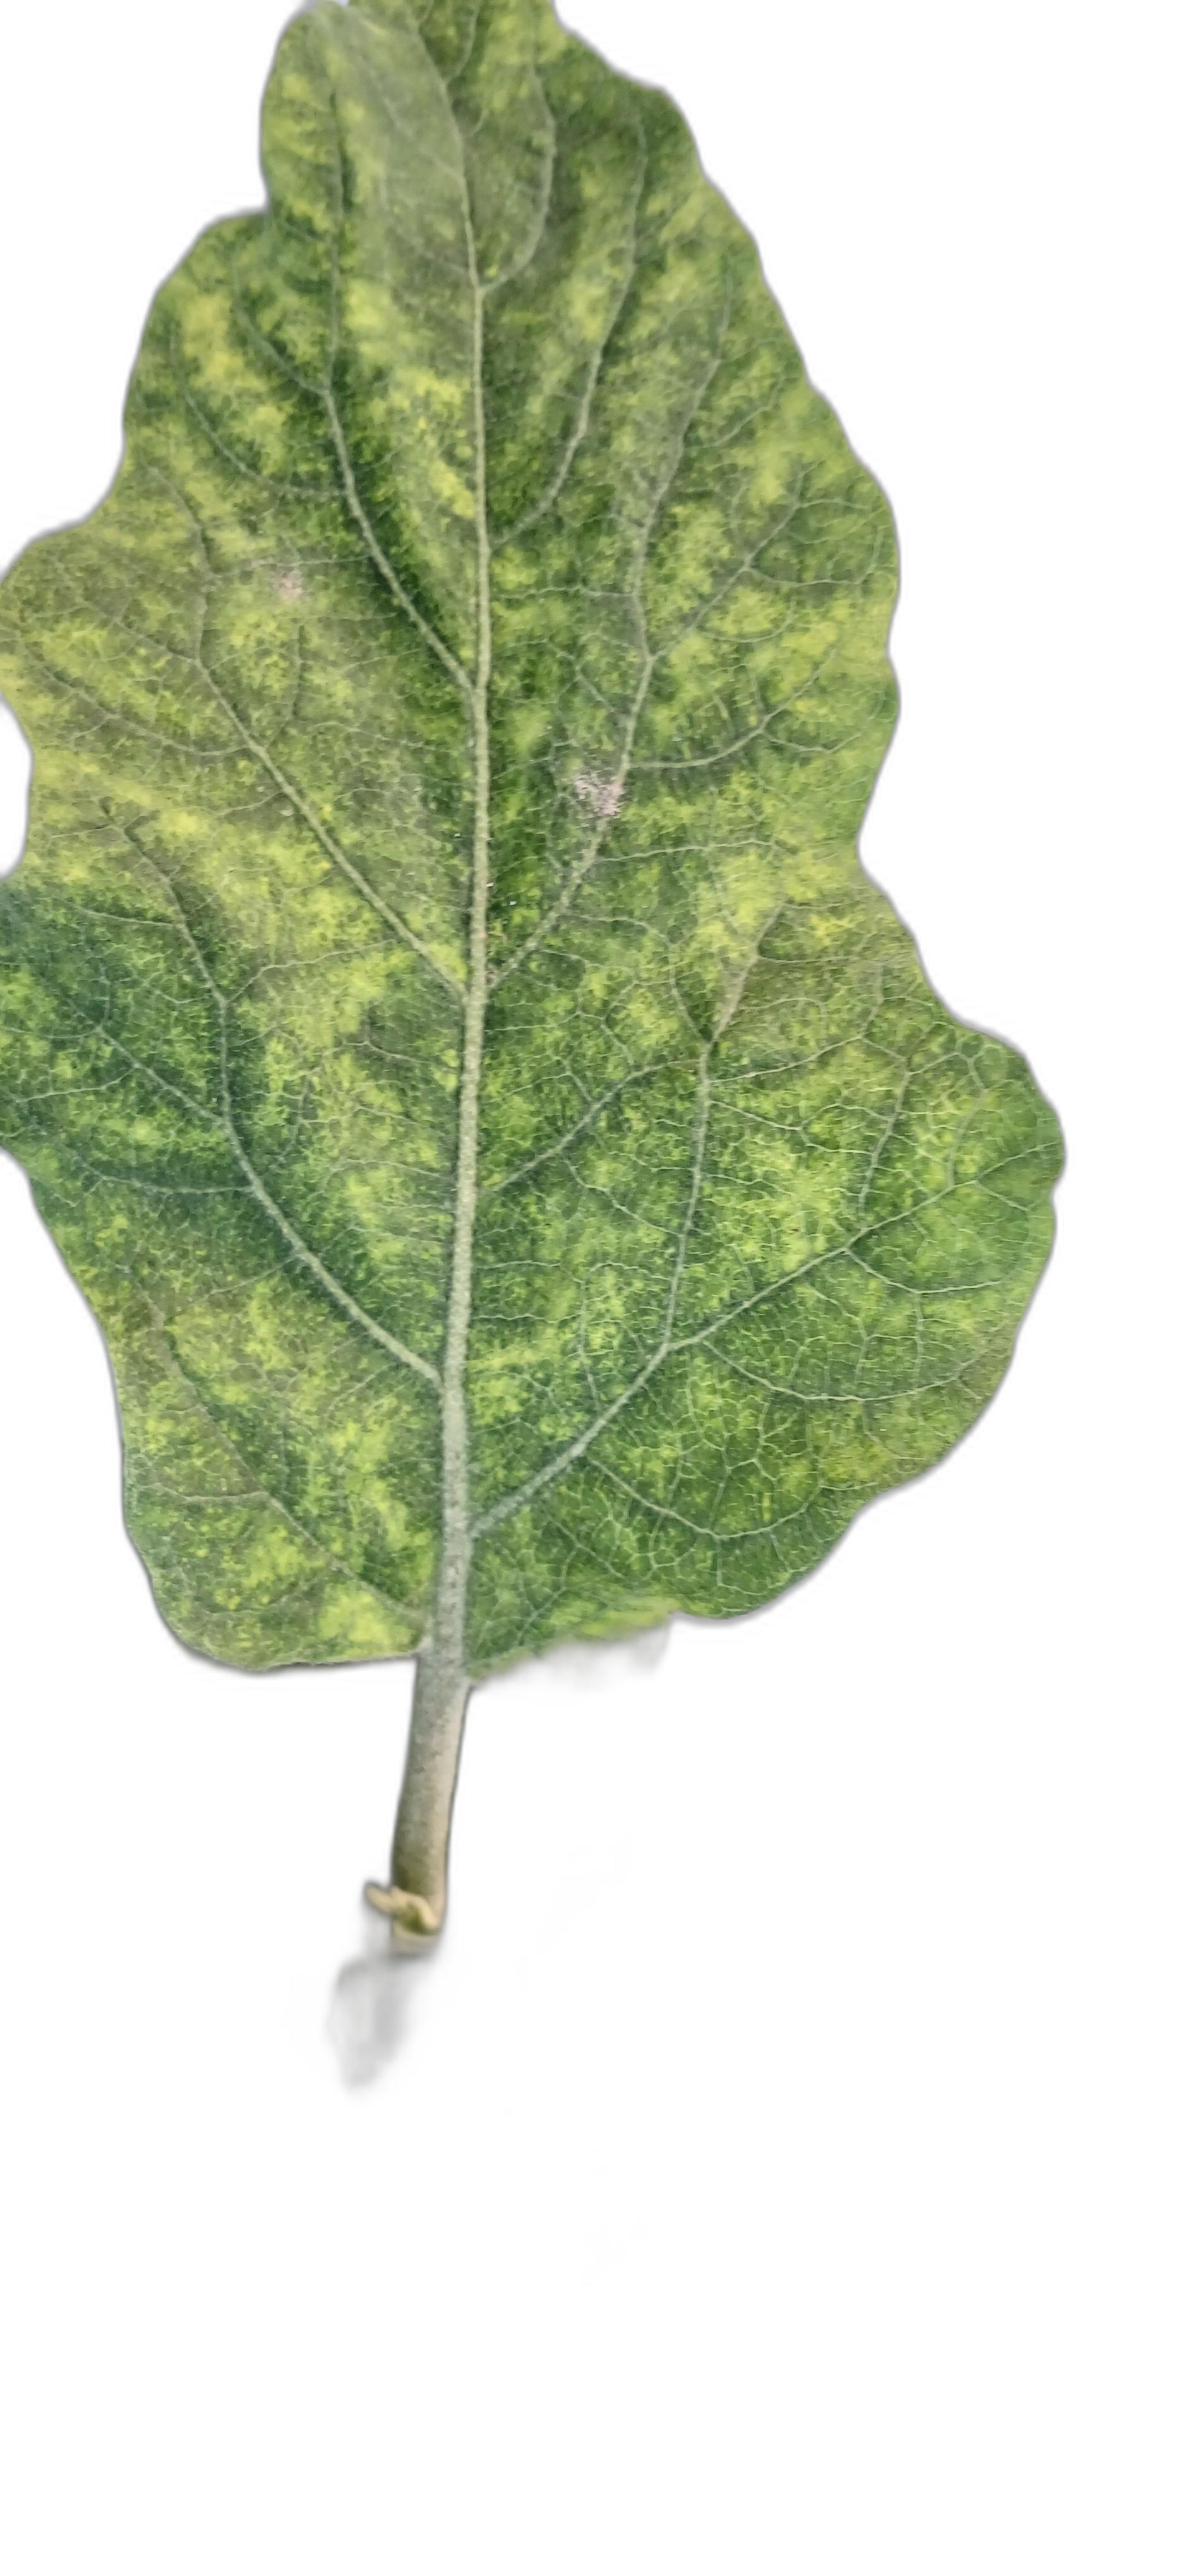
Label: Mosaic Virus Disease